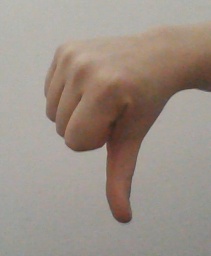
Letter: waw